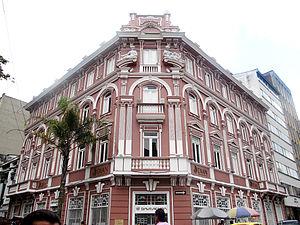
Cet article liste les monuments nationaux du Caldas, en Colombie. Au 25 septembre 2013, 34 monuments nationaux étaient recensés dans ce département.